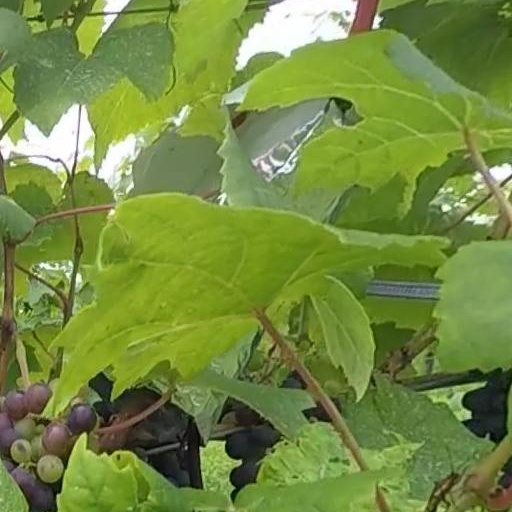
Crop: grape